Mandip Gill

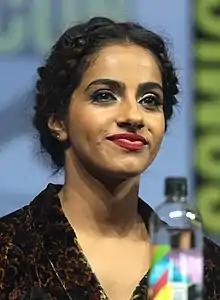
Gill at the 2018 San Diego Comic-Con

Mandip Kaur Gill (born 5 January 1988) is an English actress and narrator. Her first television role came in 2012 when she was cast as Phoebe McQueen in the Channel 4 soap opera "Hollyoaks". After departing the series in 2015, Gill went on to have guest roles in "Cuckoo", "Doctors", "The Good Karma Hospital" and "Casualty". In October 2017, the BBC announced that Gill had been cast as companion Yasmin Khan in the 2018 series of "Doctor Who". She appeared in every episode of Jodie Whittaker's tenure as the Thirteenth Doctor, in series 11, 12 and 13 as well as a series of specials in 2022.